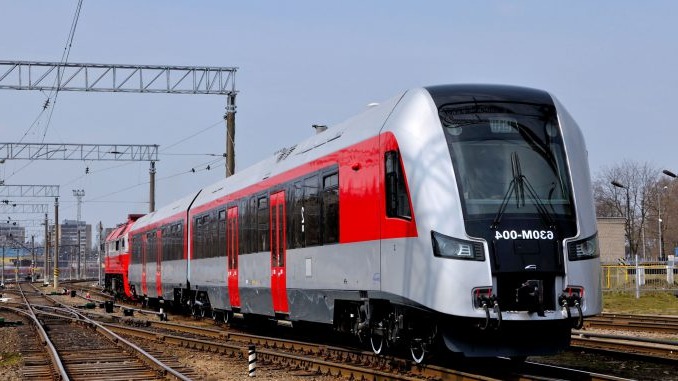
Vehicle type: Trains